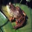
Label: frog